Molde

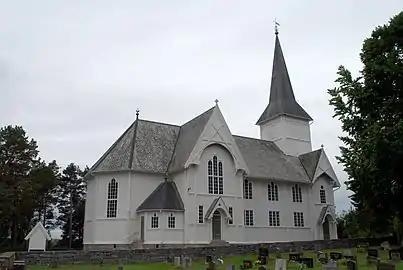
Røbekk Church

Three of the "four great" Norwegian authors are connected to Molde. Bjørnstjerne Bjørnson spent his childhood years at Nesset Municipality outside Molde, and attended school in the city. Henrik Ibsen frequently spent his vacations at the mansion "Moldegård" visiting the family Møller; and Alexander Kielland resided in the city as the governor of Romsdals amt. Ibsen's play "Rosmersholm" is generally thought to be inspired by life at the mansion Moldegård, and "The Lady from the Sea" is also believed to be set in the city of Molde, although never actually mentioned. Other authors from or with ties to Molde include Edvard Hoem, Jo Nesbø, Knut Ødegård, and Nini Roll Anker, a friend of Sigrid Undset.